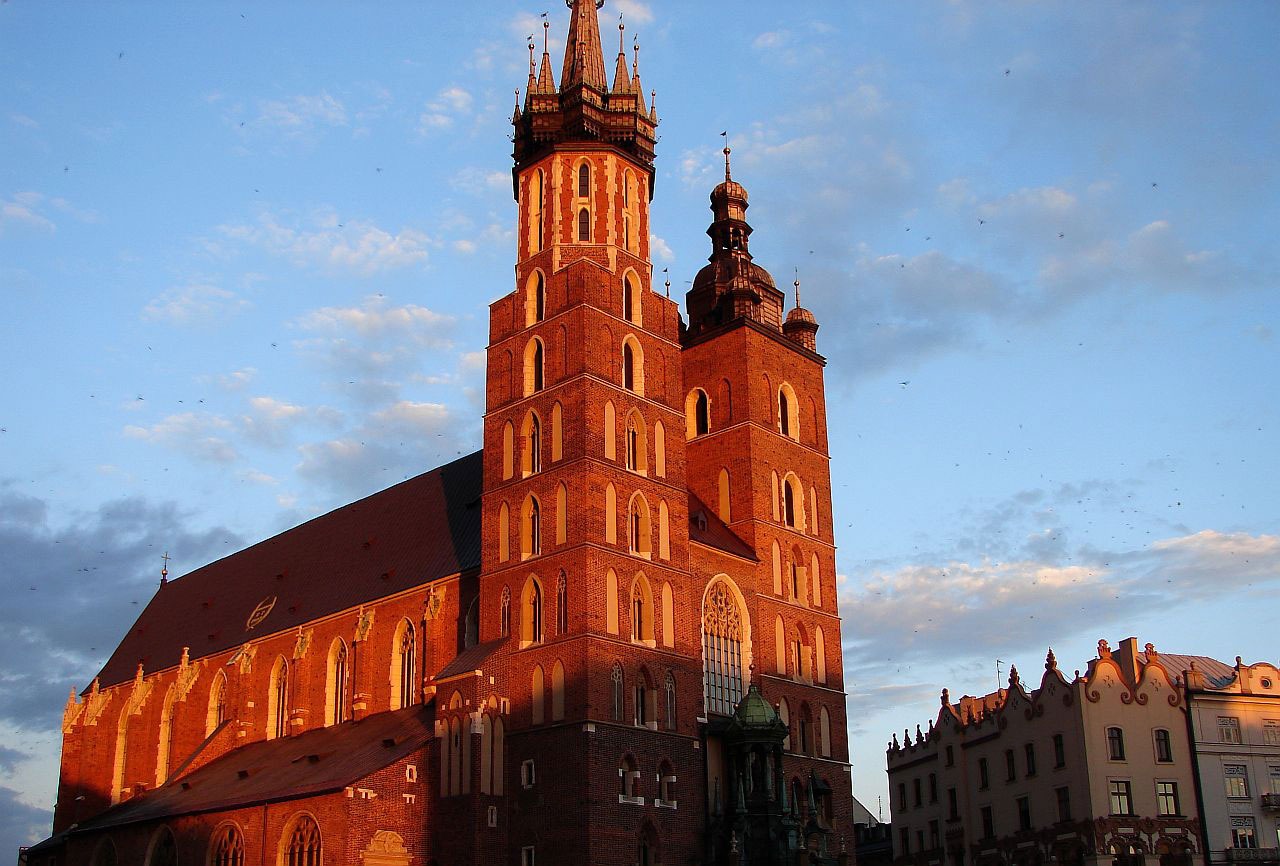
light, architecture, sky, sun, building, old, cityscape, dusk, evening, tower, religion, landmark, church, cathedral, place of worship, bell tower, spire, steeple, history, illumination